El Paso, Texas

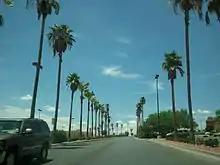
Palm trees in East El Paso

Better known as West El Paso or the West Side, the area includes a portion of the Rio Grande floodplain upstream from downtown, which is known locally as the Upper Valley and is located on the west side of the Franklin Mountains. The Upper Valley is the greenest part of the county due to the Rio Grande. The West Side is home to some of the most affluent neighborhoods within the city, such as the Coronado Hills, Country Club, and Three Hills neighborhoods. It is one of the fastest-growing areas of El Paso. The main high schools in the westside include Canutillo High School, Coronado High School (El Paso, Texas), and Franklin High School (El Paso, Texas).